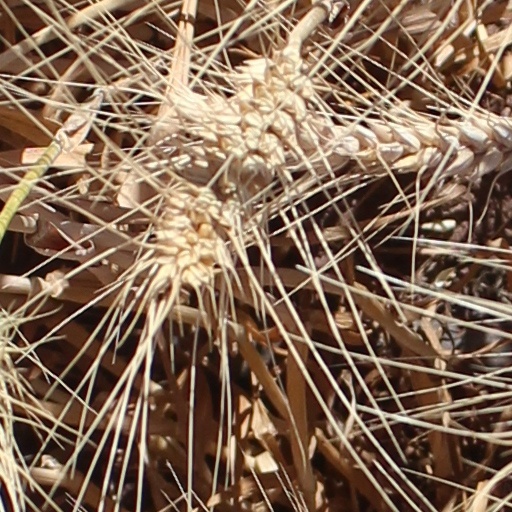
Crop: wheat